Pasquale's Angel

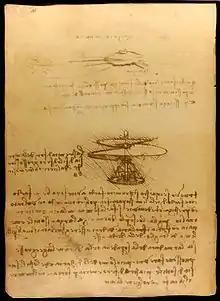
The Great Engineer's flying invention, coveted by all.

"Pasquale's Angel" explores themes of media and political power in an alternate-history version of Florence. A central character is Niccolò Machiavelli ("Niccolò Machiavegli"), portrayed as a former Secretary of the Ten (Minister of Defense) under the administration of Pietro Soderini. Following the fall of Soderini's government during the war with Spain, Machiavelli was imprisoned for two years in the dungeons of the Palazzo del Bargello, accused of attempting to restore Medici influence. After his release, he became a political columnist for the "Florence Gazette", a tabloid publication based in the former premises of the publisher Vespasiano da Bisticci. Despite a tendency toward excessive drinking, Machiavelli plays a key role in the investigation into the deaths of Romano and Raphael. Other figures associated with the press include Pietro Aretino (Pietro Aretino), the director of the "Florence Gazette", and Giambattista Gellia, a former cobbler and revolutionary known for his pamphlets.